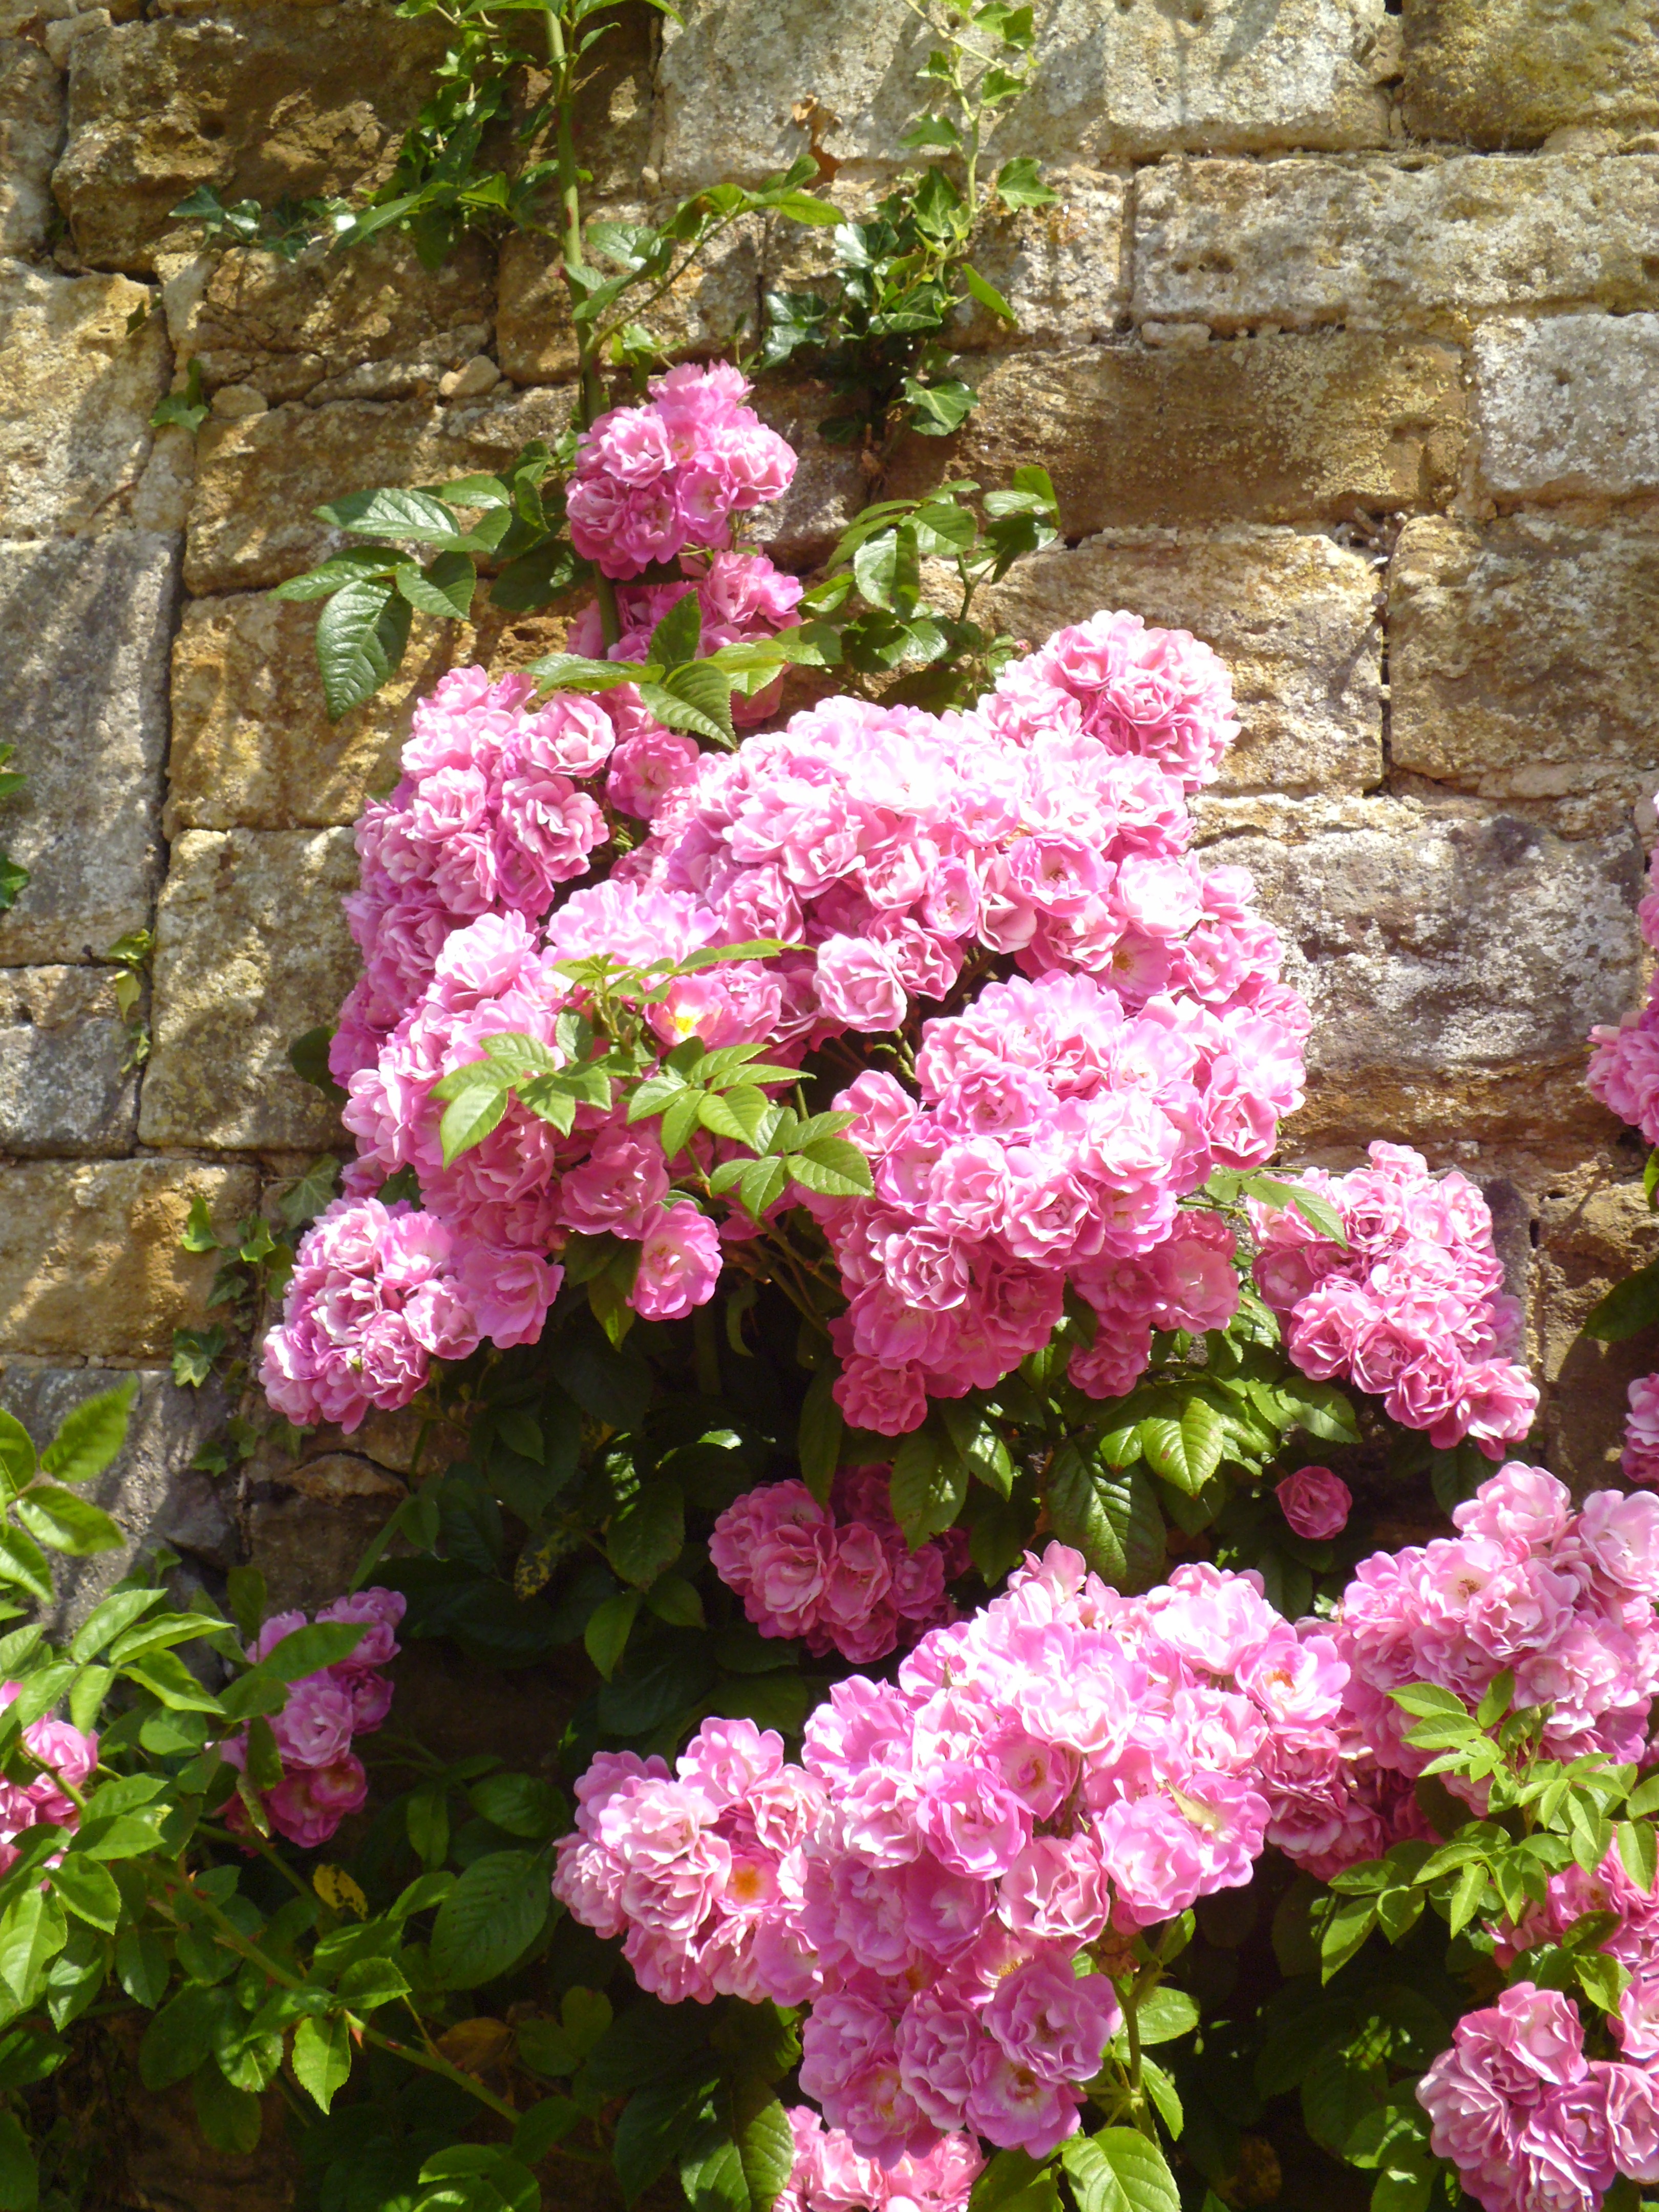
blossom, plant, stem, leaf, flower, bloom, floral, environment, rose, herb, natural, botany, agriculture, garden, hydrangea, botanical, plants, flowers, flower bed, outdoors, vegetation, petals, shrub, wildflowers, horticulture, organic, flowering plant, rose family, hydrangeaceae, cornales, land plant, rockingham